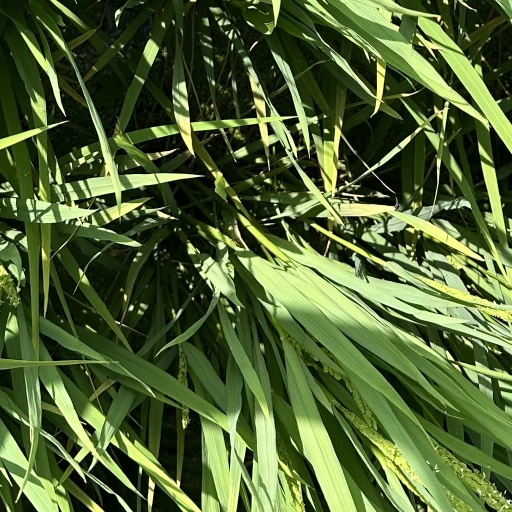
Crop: rice